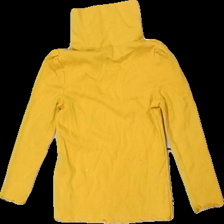
View: back
Type: Top
Category: Children
Brand: Not in the list
Brand text on label: Palomino
Colors: Yellow
Material: 100% cotton
Cut: Regular, Turtle neck
Size: 98
Price range: <50
Recommended usage: Reuse